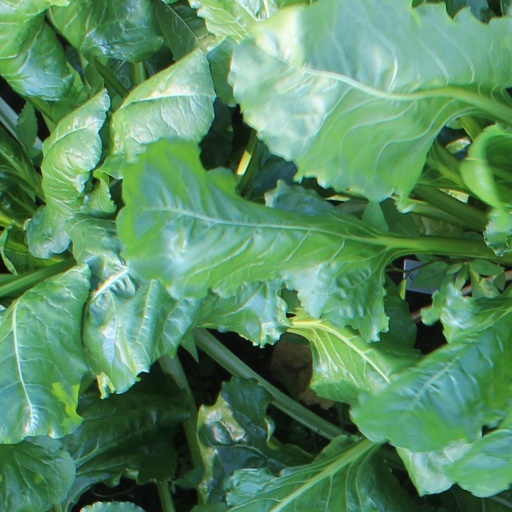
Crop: sugar beet